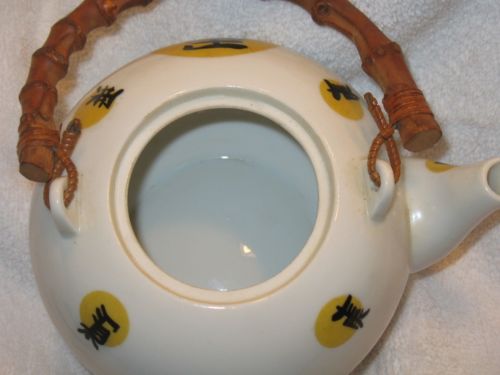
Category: kettle